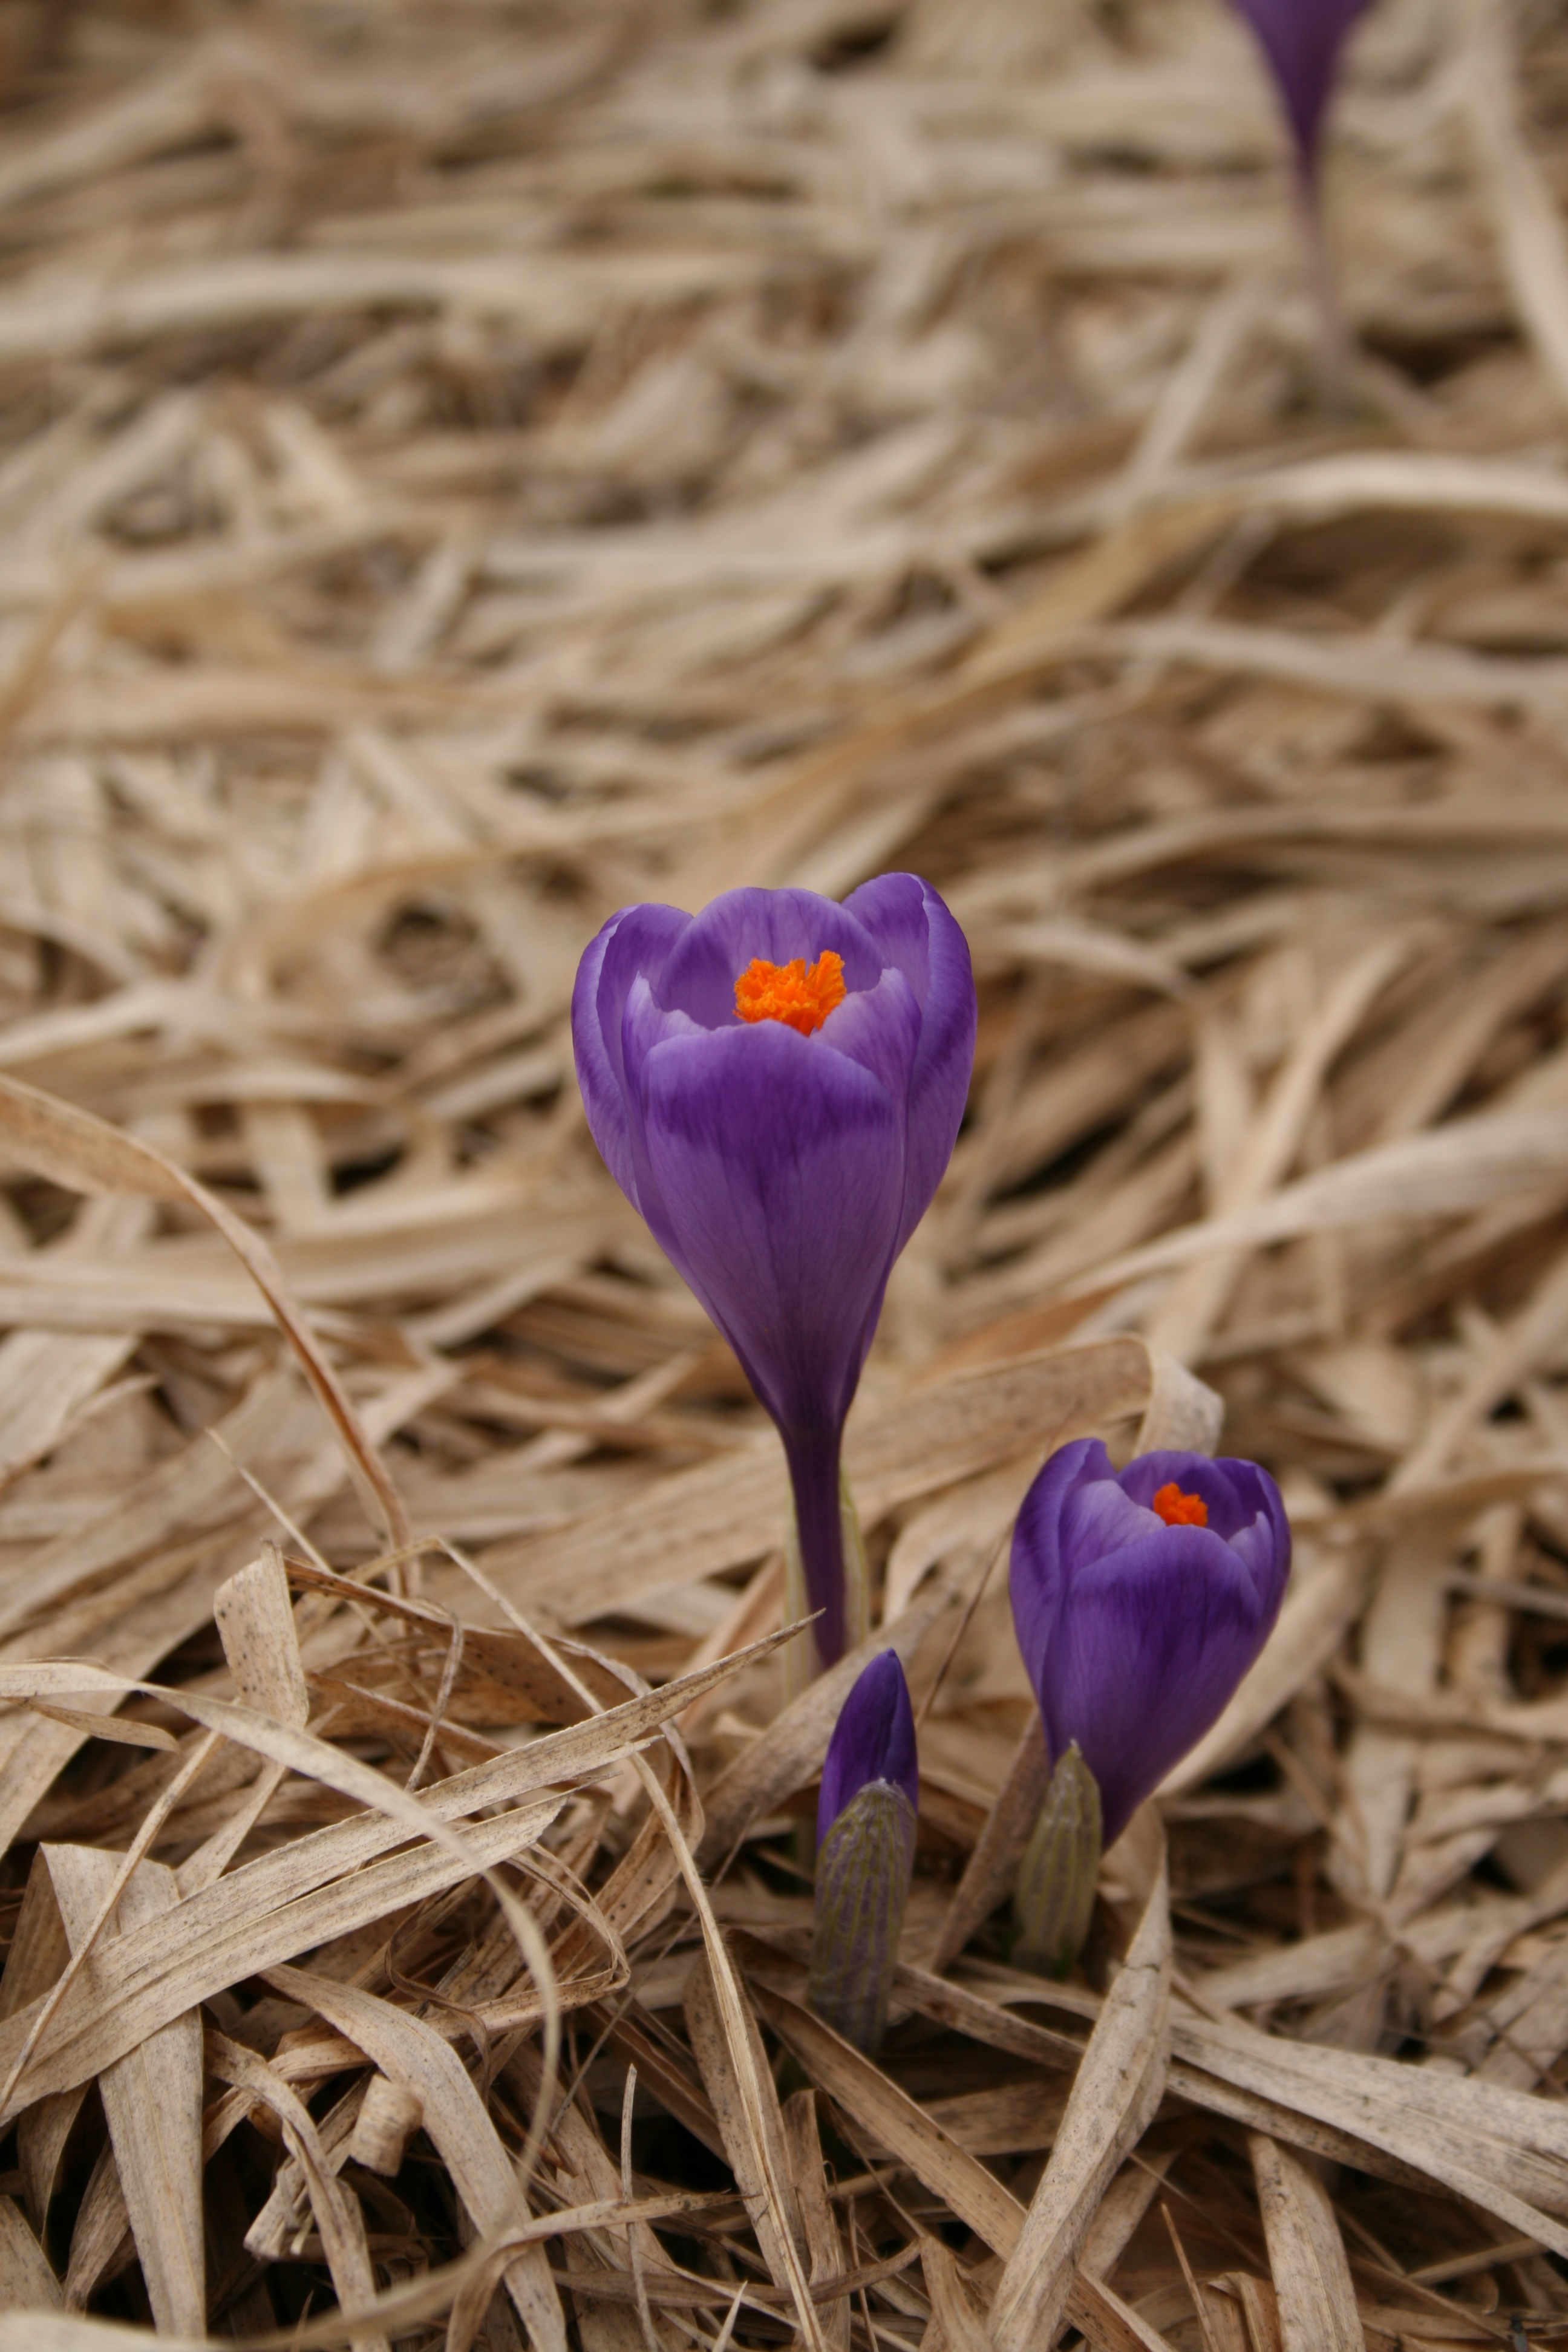
nature, plant, field, flower, purple, petal, tulip, spring, soil, botany, flora, wildflower, close up, human body, colors, eye, organ, crocus, macro photography, flowering plant, land plant